Anthony Nicholl

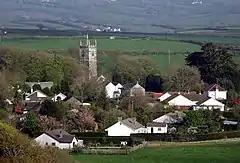
St Tudy, Nicholl's birthplace

Anthony Nicholl, 14 November 1611 to 20 February 1658, was an English politician from Cornwall. Prior to the outbreak of the Wars of the Three Kingdoms in 1639, he was closely associated with Parliamentarian leaders John Pym and John Hampden. A political moderate, following victory in the 1642 to 1646 First English Civil War, he was among the Eleven Members accused by senior Army officers in July 1647 of attempting to destabilise the kingdom.